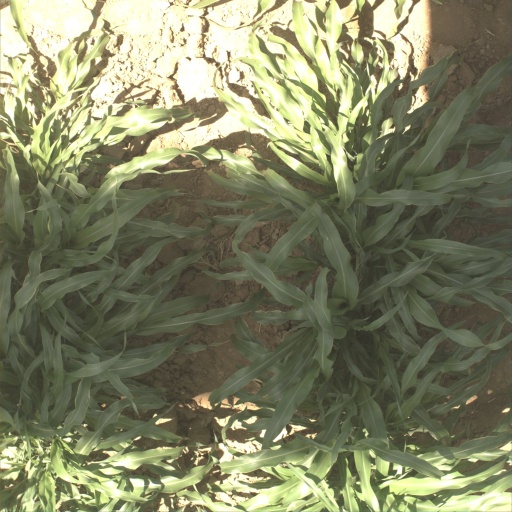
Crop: sorghum